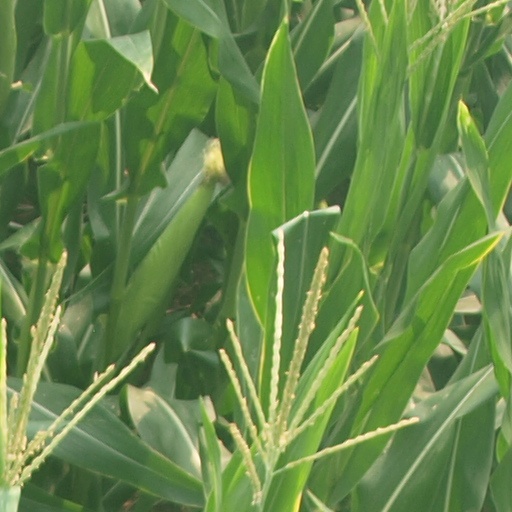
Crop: maize; corn